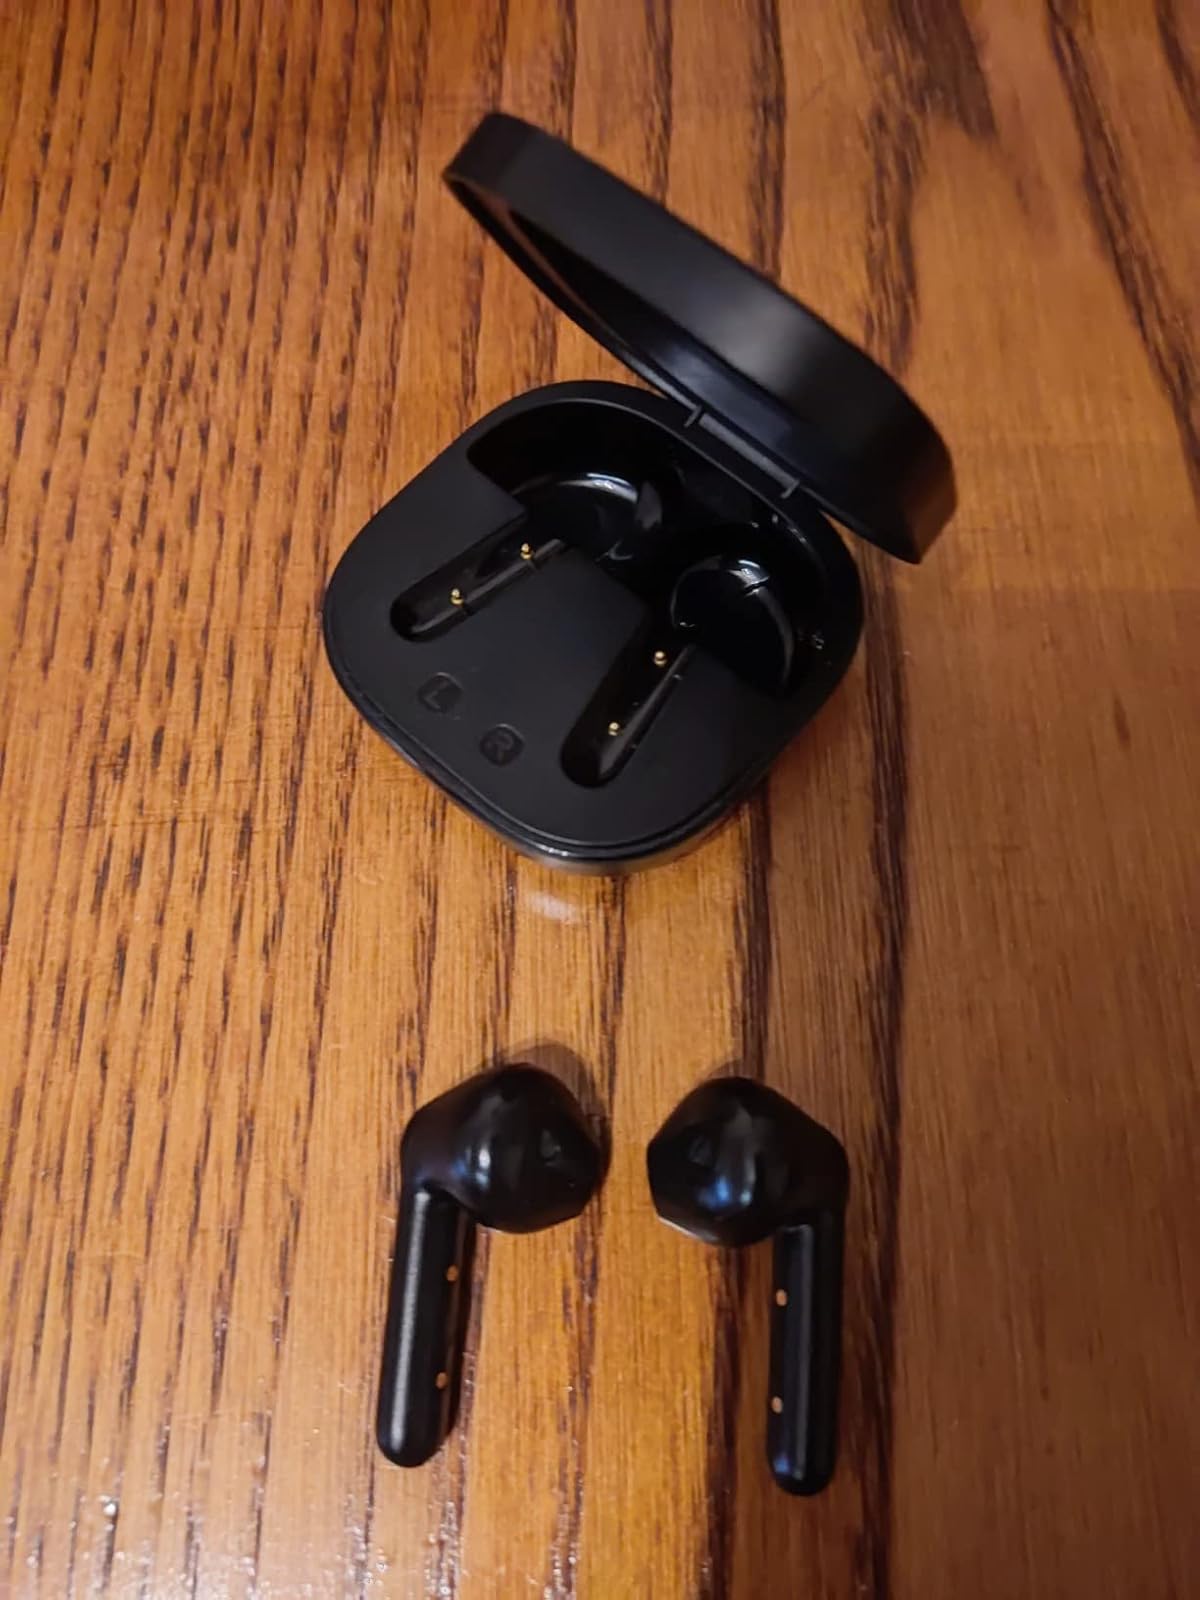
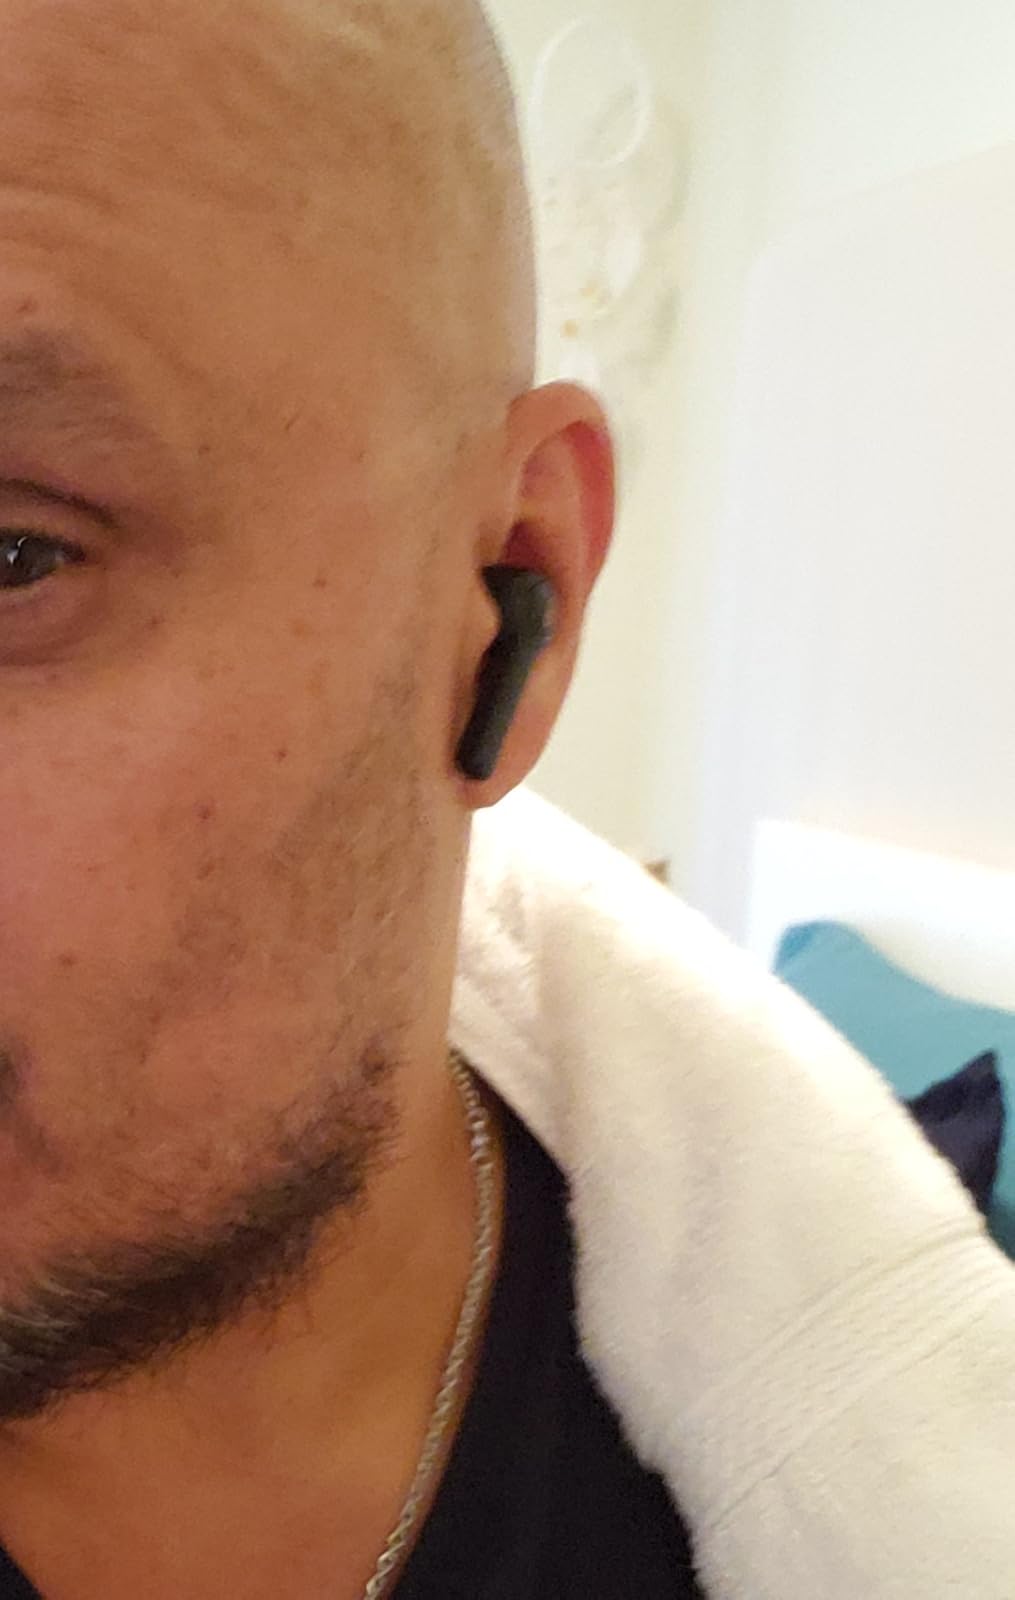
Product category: earbuds
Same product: no